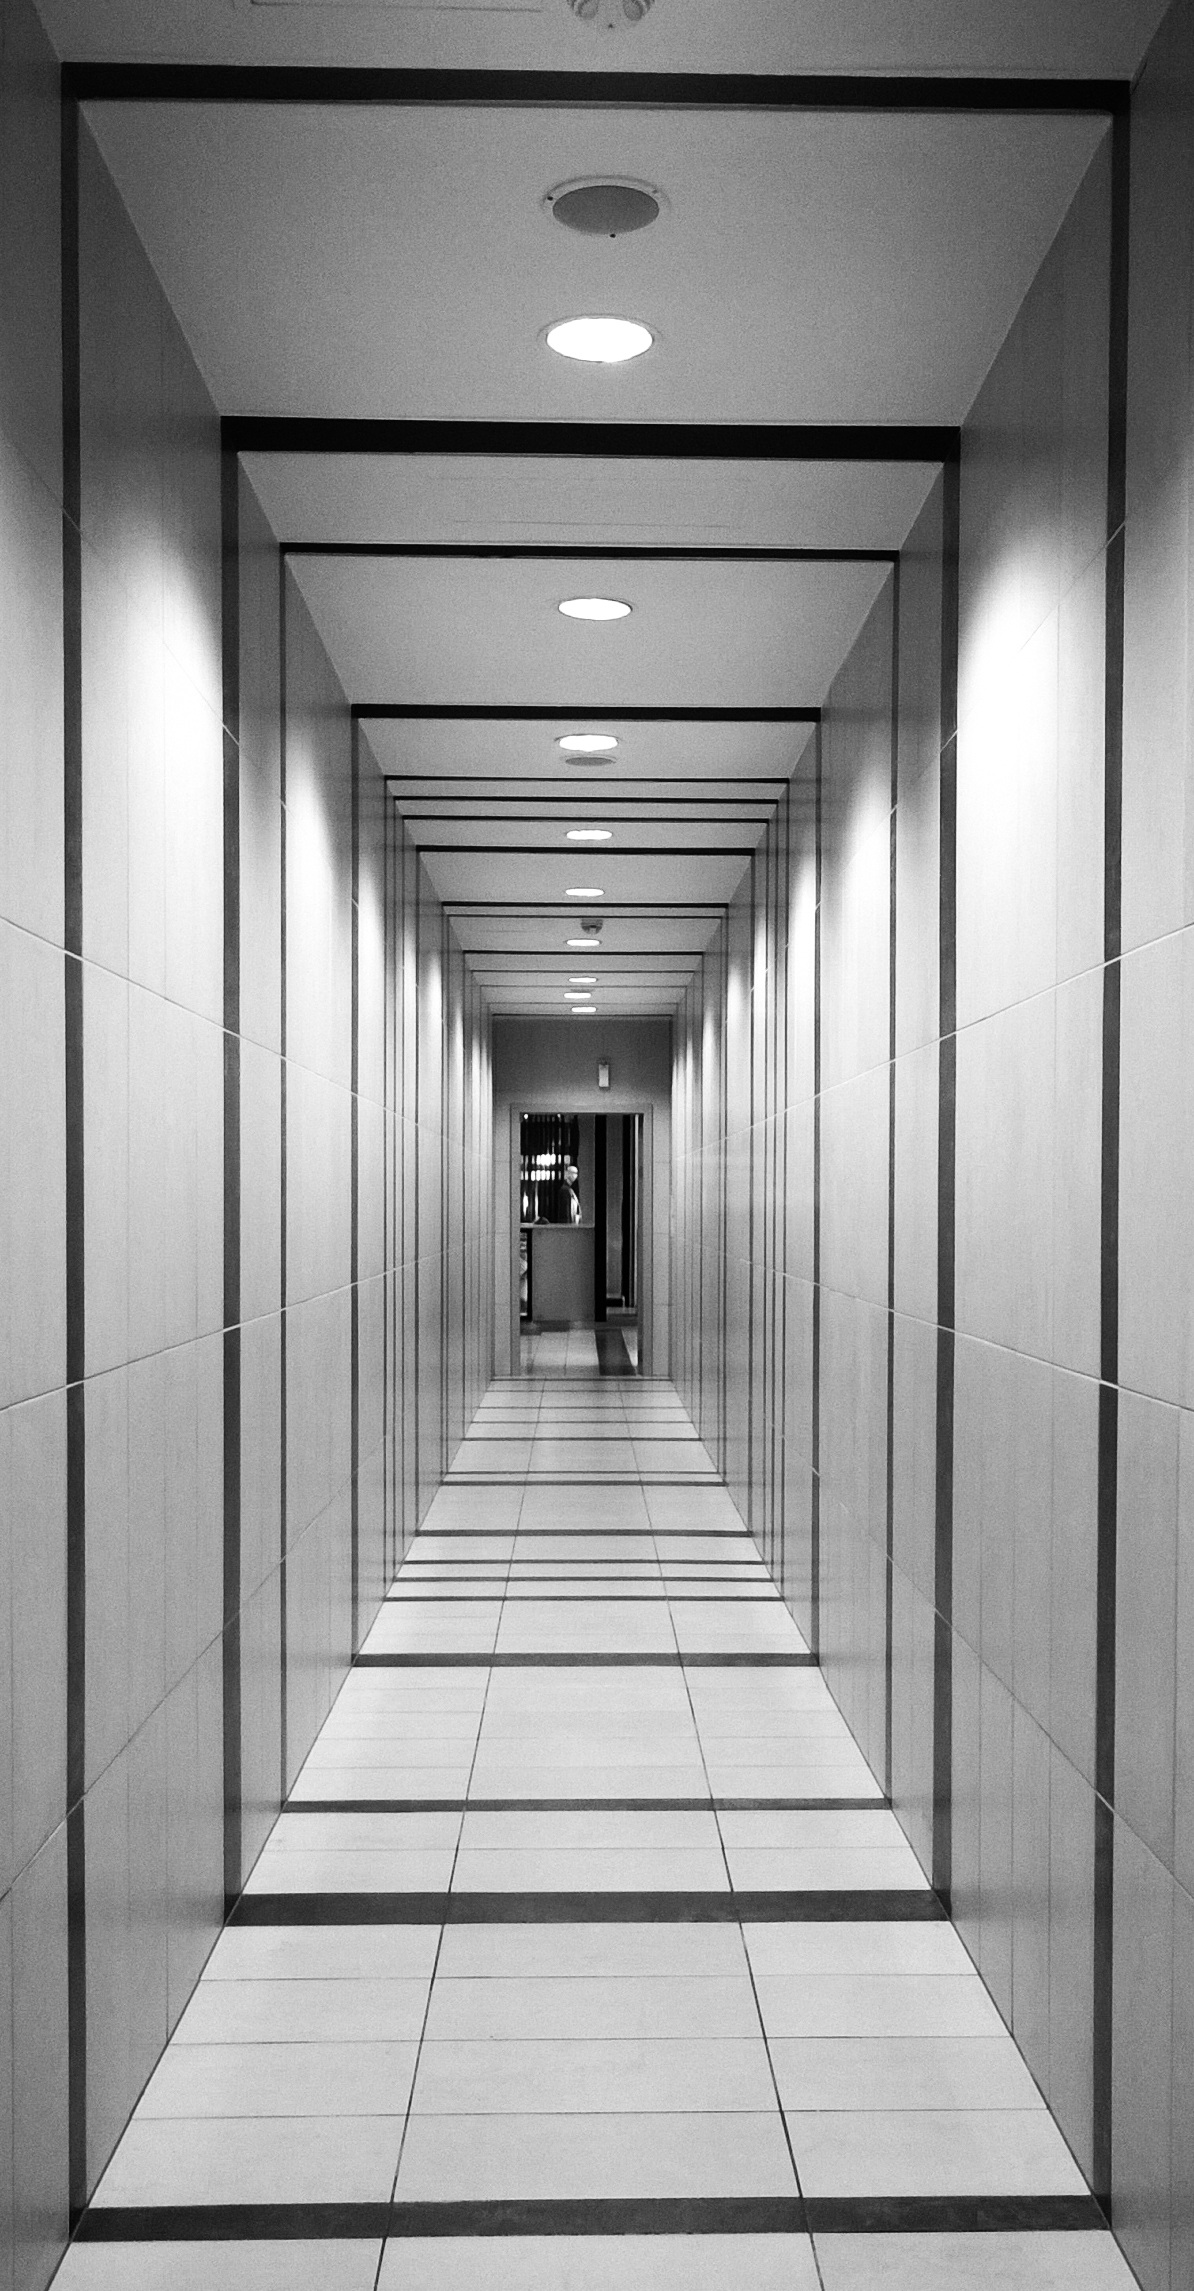
light, black and white, architecture, structure, white, floor, interior, perspective, building, tunnel, walkway, line, hall, indoor, empty, professional, monochrome, door, modern, futuristic, interior design, design, symmetry, hallway, corridor, nobody, vanishing point, monochrome photography